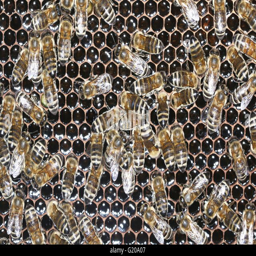
large group of bees with a honeycomb